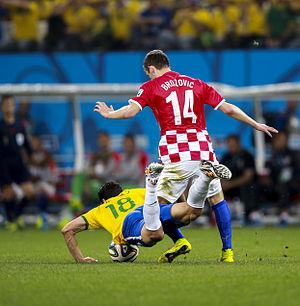
Marcelo Brozović est un footballeur international croate né le 16 novembre 1992 à Zagreb. Il évolue au poste de milieu de terrain avec l'Inter Milan.